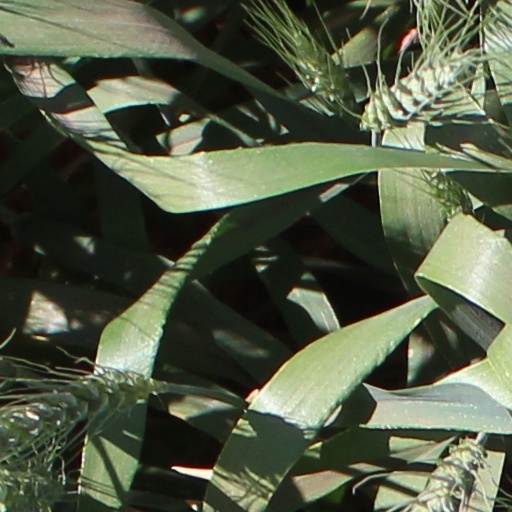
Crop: wheat